Triumph Acclaim

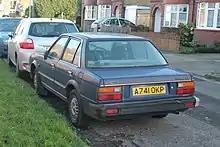
1984 Triumph Acclaim HLS Trio-Auto rear

The development process began in 1978, when British Leyland entered into negotiations with Honda to develop a new small family saloon. Although the Acclaim officially replaced the Triumph Dolomite, BL's mainstream products in the segment were the Austin Allegro and Austin Maxi - both of which were outdated and nearing the end of a long production run. The Acclaim was therefore originally intended as a short-term product until all-new products were ready for launch. On 26 December 1979, Michael Edwardes officially signed a collaboration between the two companies. The new car would be essentially be a licence-built version of the Honda Ballade (itself derived from the second generation Honda Civic), but with some modifications for the European market and locally sourced content. It replaced the Triumph Dolomite, which had finished production a year when the Canley plant in Coventry was closed down. The Acclaim was officially launched by BL on 7 October 1981. The Maxi had just been withdrawn from production at this stage, with Allegro production ending in March 1982.